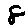
Label: 8